Driving licence in Ukraine

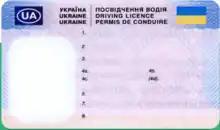
The front of a Ukrainian driving licence issued since 2021.

Ukrainian driving licences ( or officially ) are the official documents which authorize their respective holders to operate various types of motor vehicle on public roads.